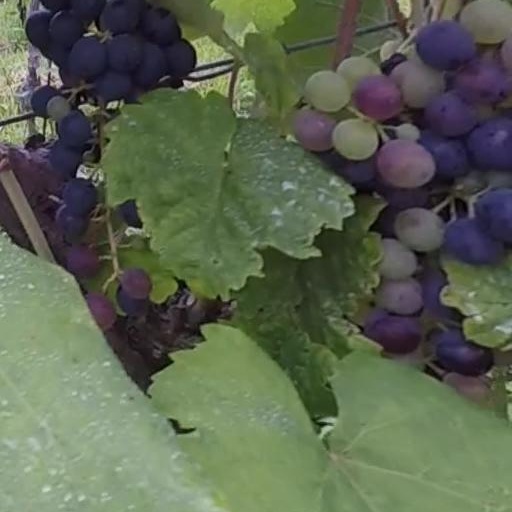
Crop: grape